Written language

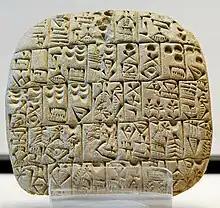
A clay tablet with cuneiform writing

The origins of written language are tied to the development of human civilization. The earliest forms of writing were born out of the necessity to record commerce, historical events, and cultural traditions. The first known true writing systems were developed during the early Bronze Age (late 4th millennium BCE) in ancient Sumer, present-day southern Iraq. This system, known as cuneiform, was pictographic at first, but later evolved into an alphabet, a series of wedge-shaped signs used to represent language phonemically.